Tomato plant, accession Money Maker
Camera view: tilt-top (135 deg); turntable rotation: 240 degrees
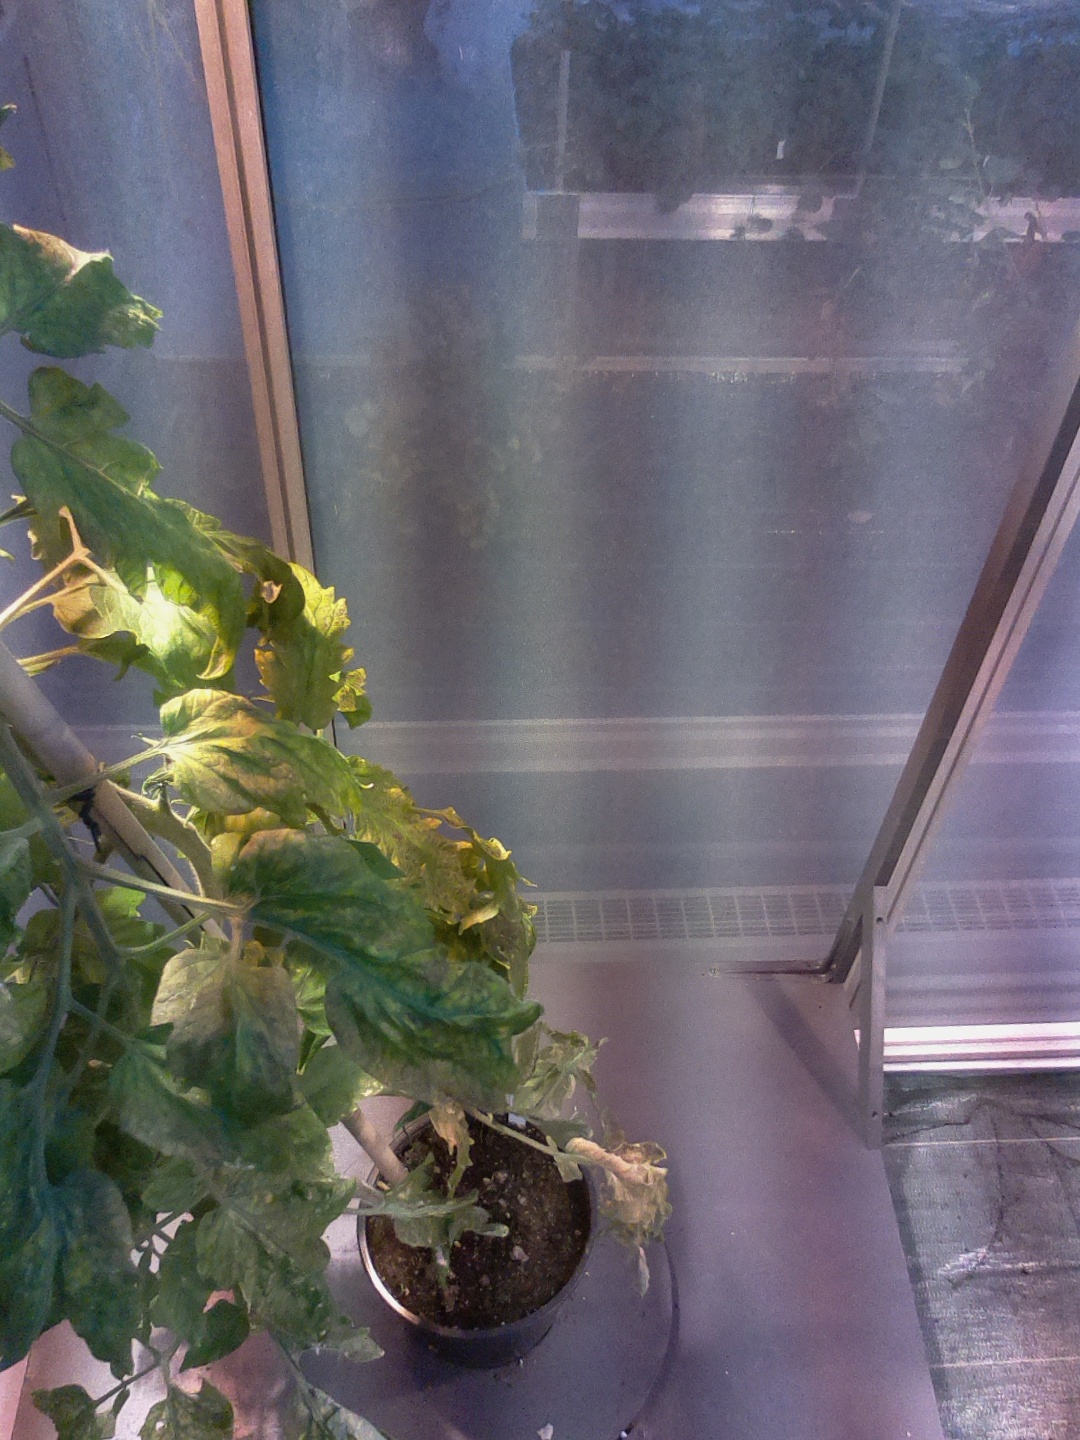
BBCH growth stage 72: 20%-30% of final fruit size